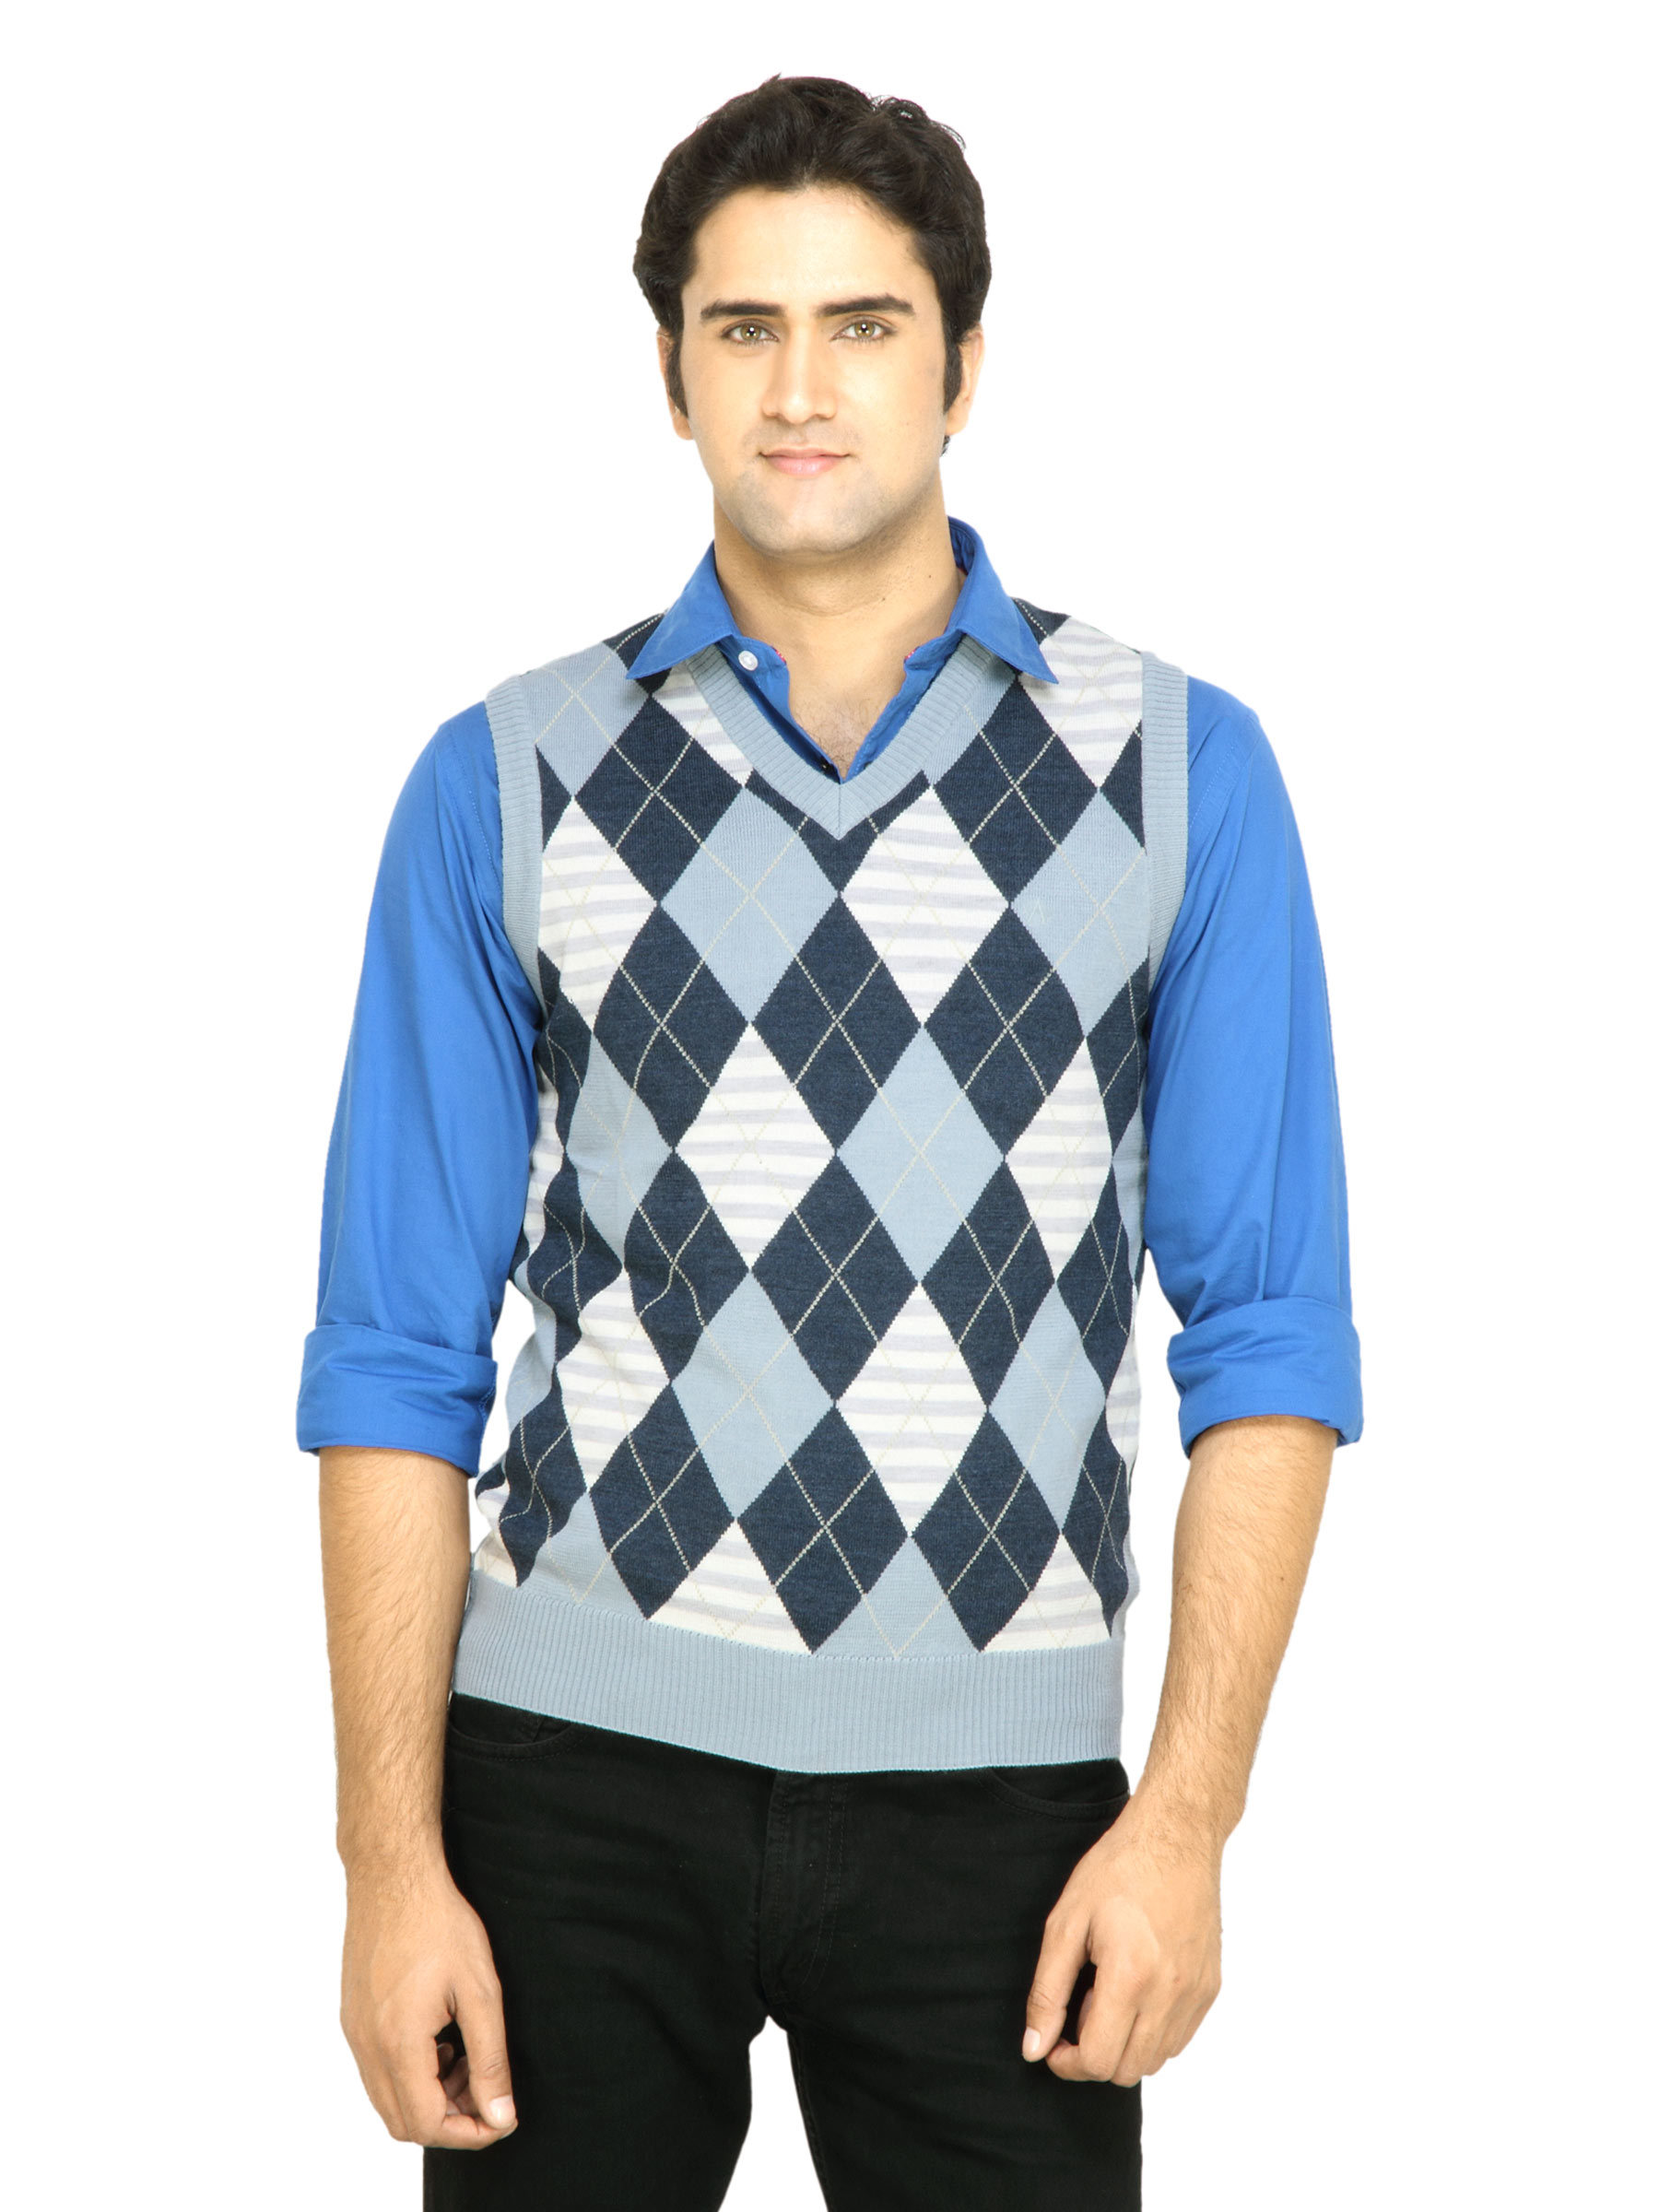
Arrow Men Blue Check Sweater
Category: Apparel / Topwear / Sweaters
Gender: Men
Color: Blue
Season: Fall 2011
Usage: Casual